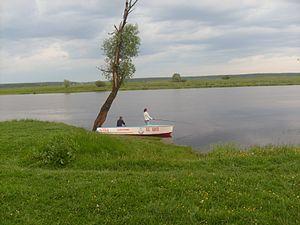
La Soj est une rivière de Russie, de Biélorussie, d'Ukraine, et un affluent du Dniepr.